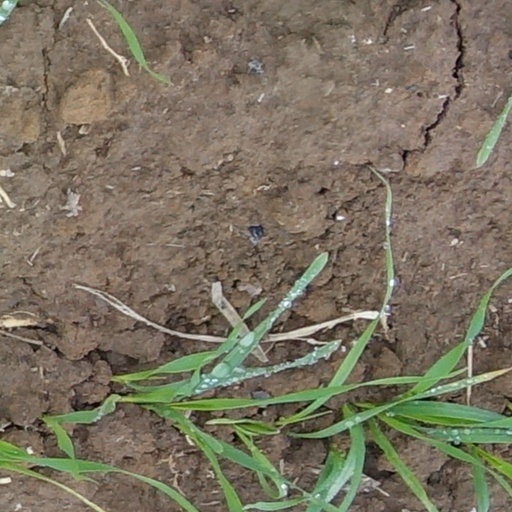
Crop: wheat